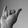
ASL letter: Y